Sky position (RA, Dec in degrees): 138.999, 17.629
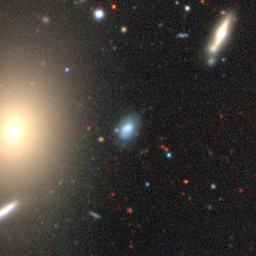
Galaxy morphology: In-between Round Smooth Galaxies